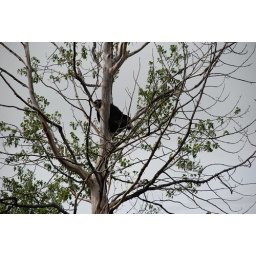
Alaska Conservation Center (black bear sleeping in the tree)